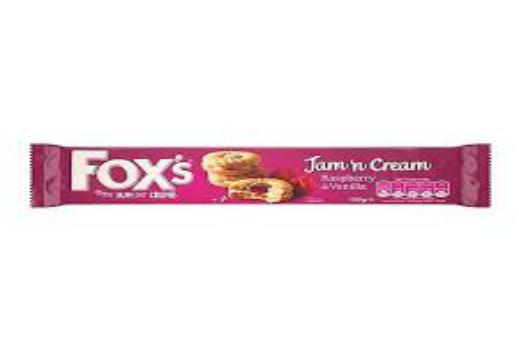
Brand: Fox's Biscuits
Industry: Food